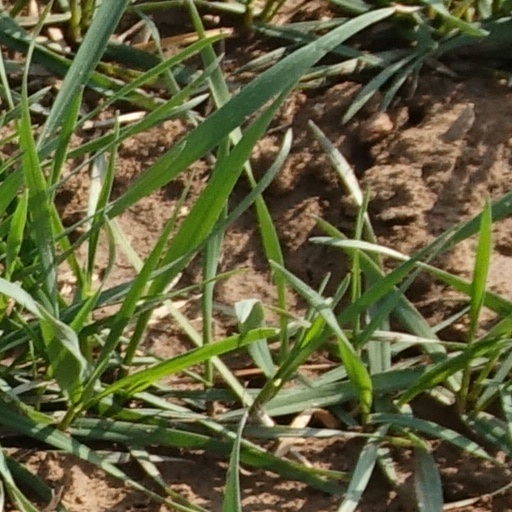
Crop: wheat